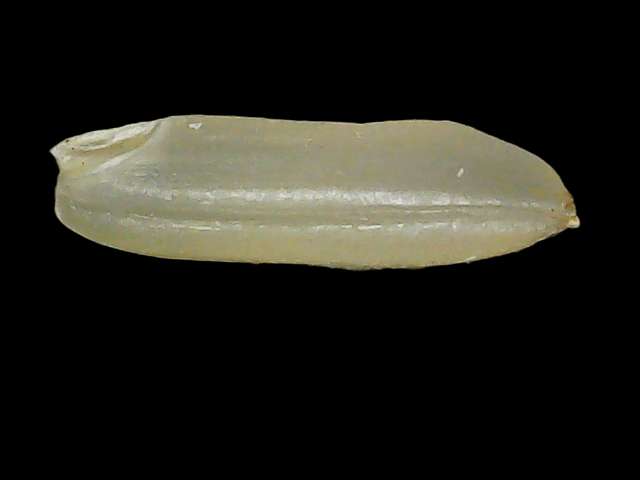
Rice variety: Binadhan11